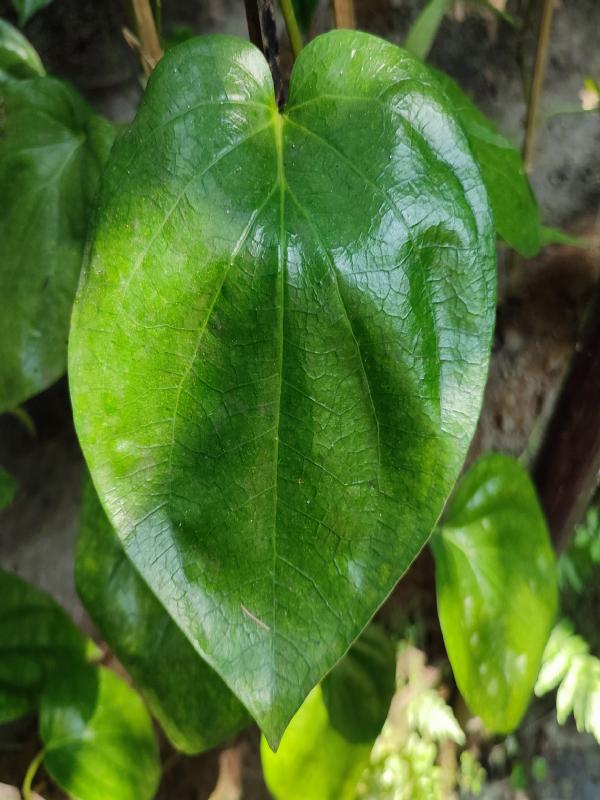
Label: Healthy_Leaf